Hopwood Hall College

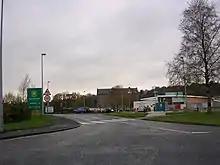

Hopwood Hall College is a further education college in the Metropolitan Borough of Rochdale, Greater Manchester, England. It has two campuses, one in Rochdale and one in Middleton . The college offers a wide range of vocational and technical study programmes aimed at young people aged 16–19, with some university level courses, Apprenticeship programmes and adult education.